Question: What color is the blanket?
Tambaya: Menene launin bargon?
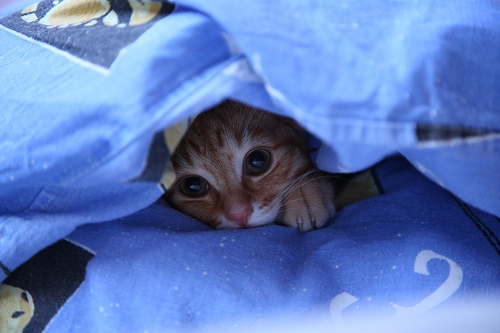
Answer: Blue.
Amsa: Shuɗi.